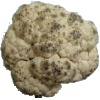
Label: Cauliflower 1